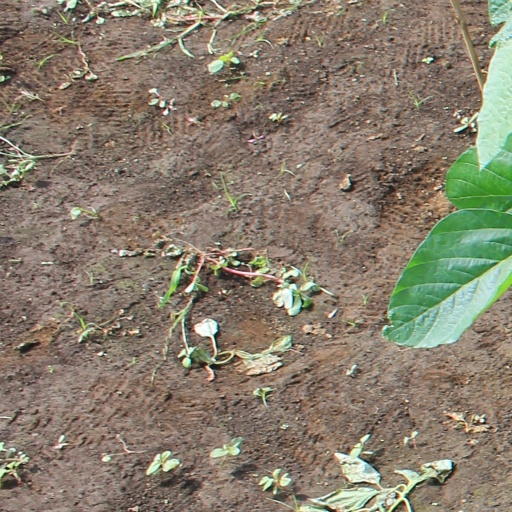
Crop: soybean